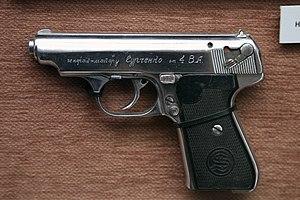
Sauer & Sohn, J. P. Sauer und Sohn GmbH, ou plus couramment Sauer, est une société allemande d'armes à feu fondée en 1751 à Suhl et ayant son siège actuel à Eckernförde.
Le Sauer & Sohn M38 H est un pistolet destinée à la défense et la police. Il fut utilisée par la Wehrmacht en 1939-1945.